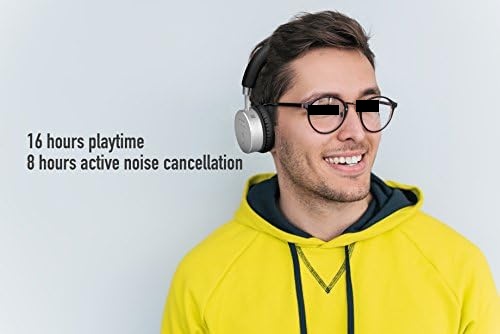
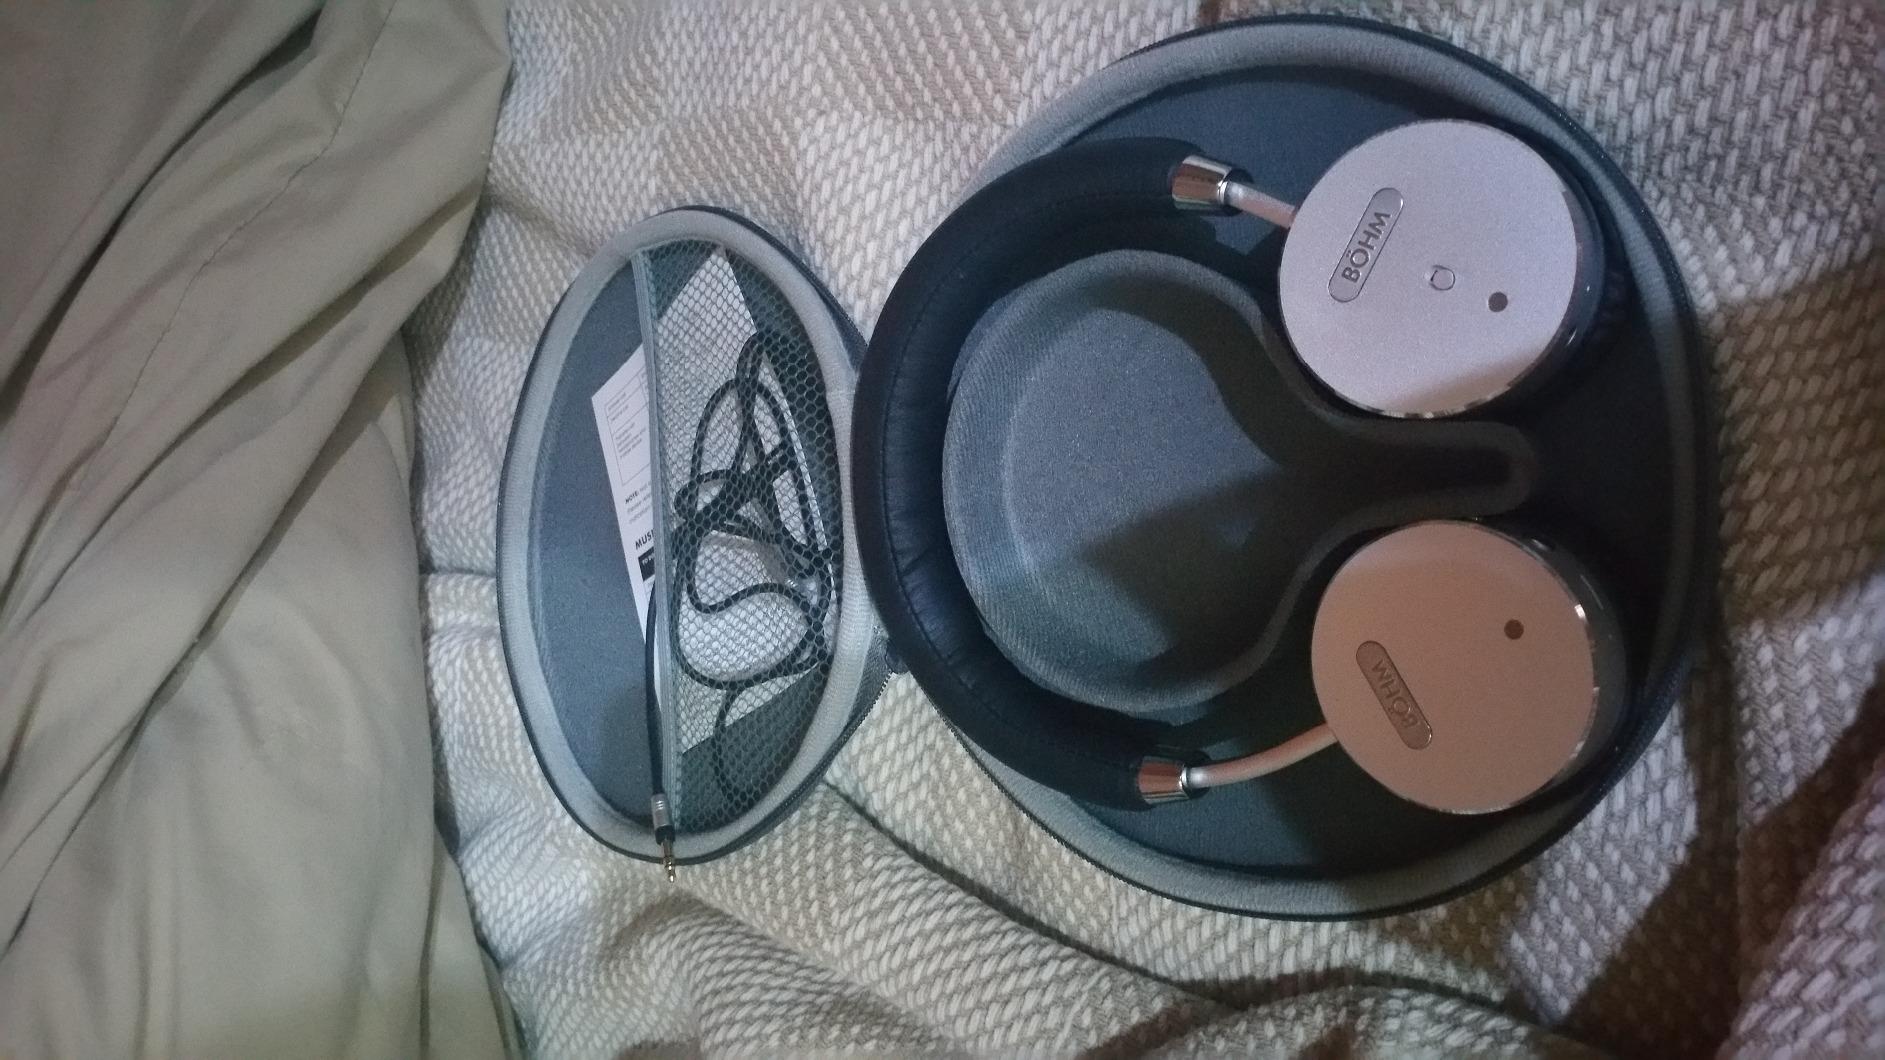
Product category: headphones
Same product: yes